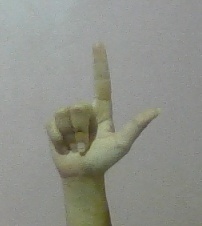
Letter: laam